Summerhill station

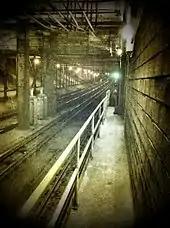
Covered original open cut north of the station

The tunnel connecting Summerhill station with St. Clair station (which is the next station north) originally ended immediately north of the station at Summerhill Avenue and continued in an open cut as far as Pleasant Boulevard. Various sections of this open cut were roofed over as the years passed, and since the early 1980s it has been entirely under cover, except when one block was opened to allow new construction above it. Passengers who look out from the train into the tunnel on this section can still see the sloping sides of the original cut, the stumps of lamp posts and trees, and the undersides of six bridges which still carry six streets (Woodlawn, Summerhill, Shaftesbury, Scrivener, Price and Rowanwood streets) over the line.